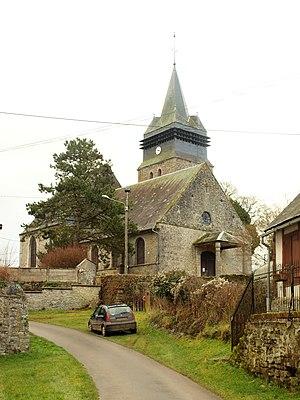
Haussez (Seine-Maritime, France)